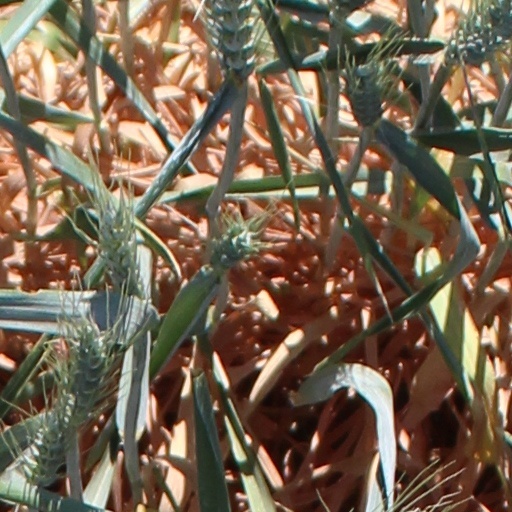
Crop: wheat